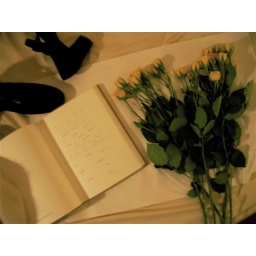
I bought yellow roses in the snow.